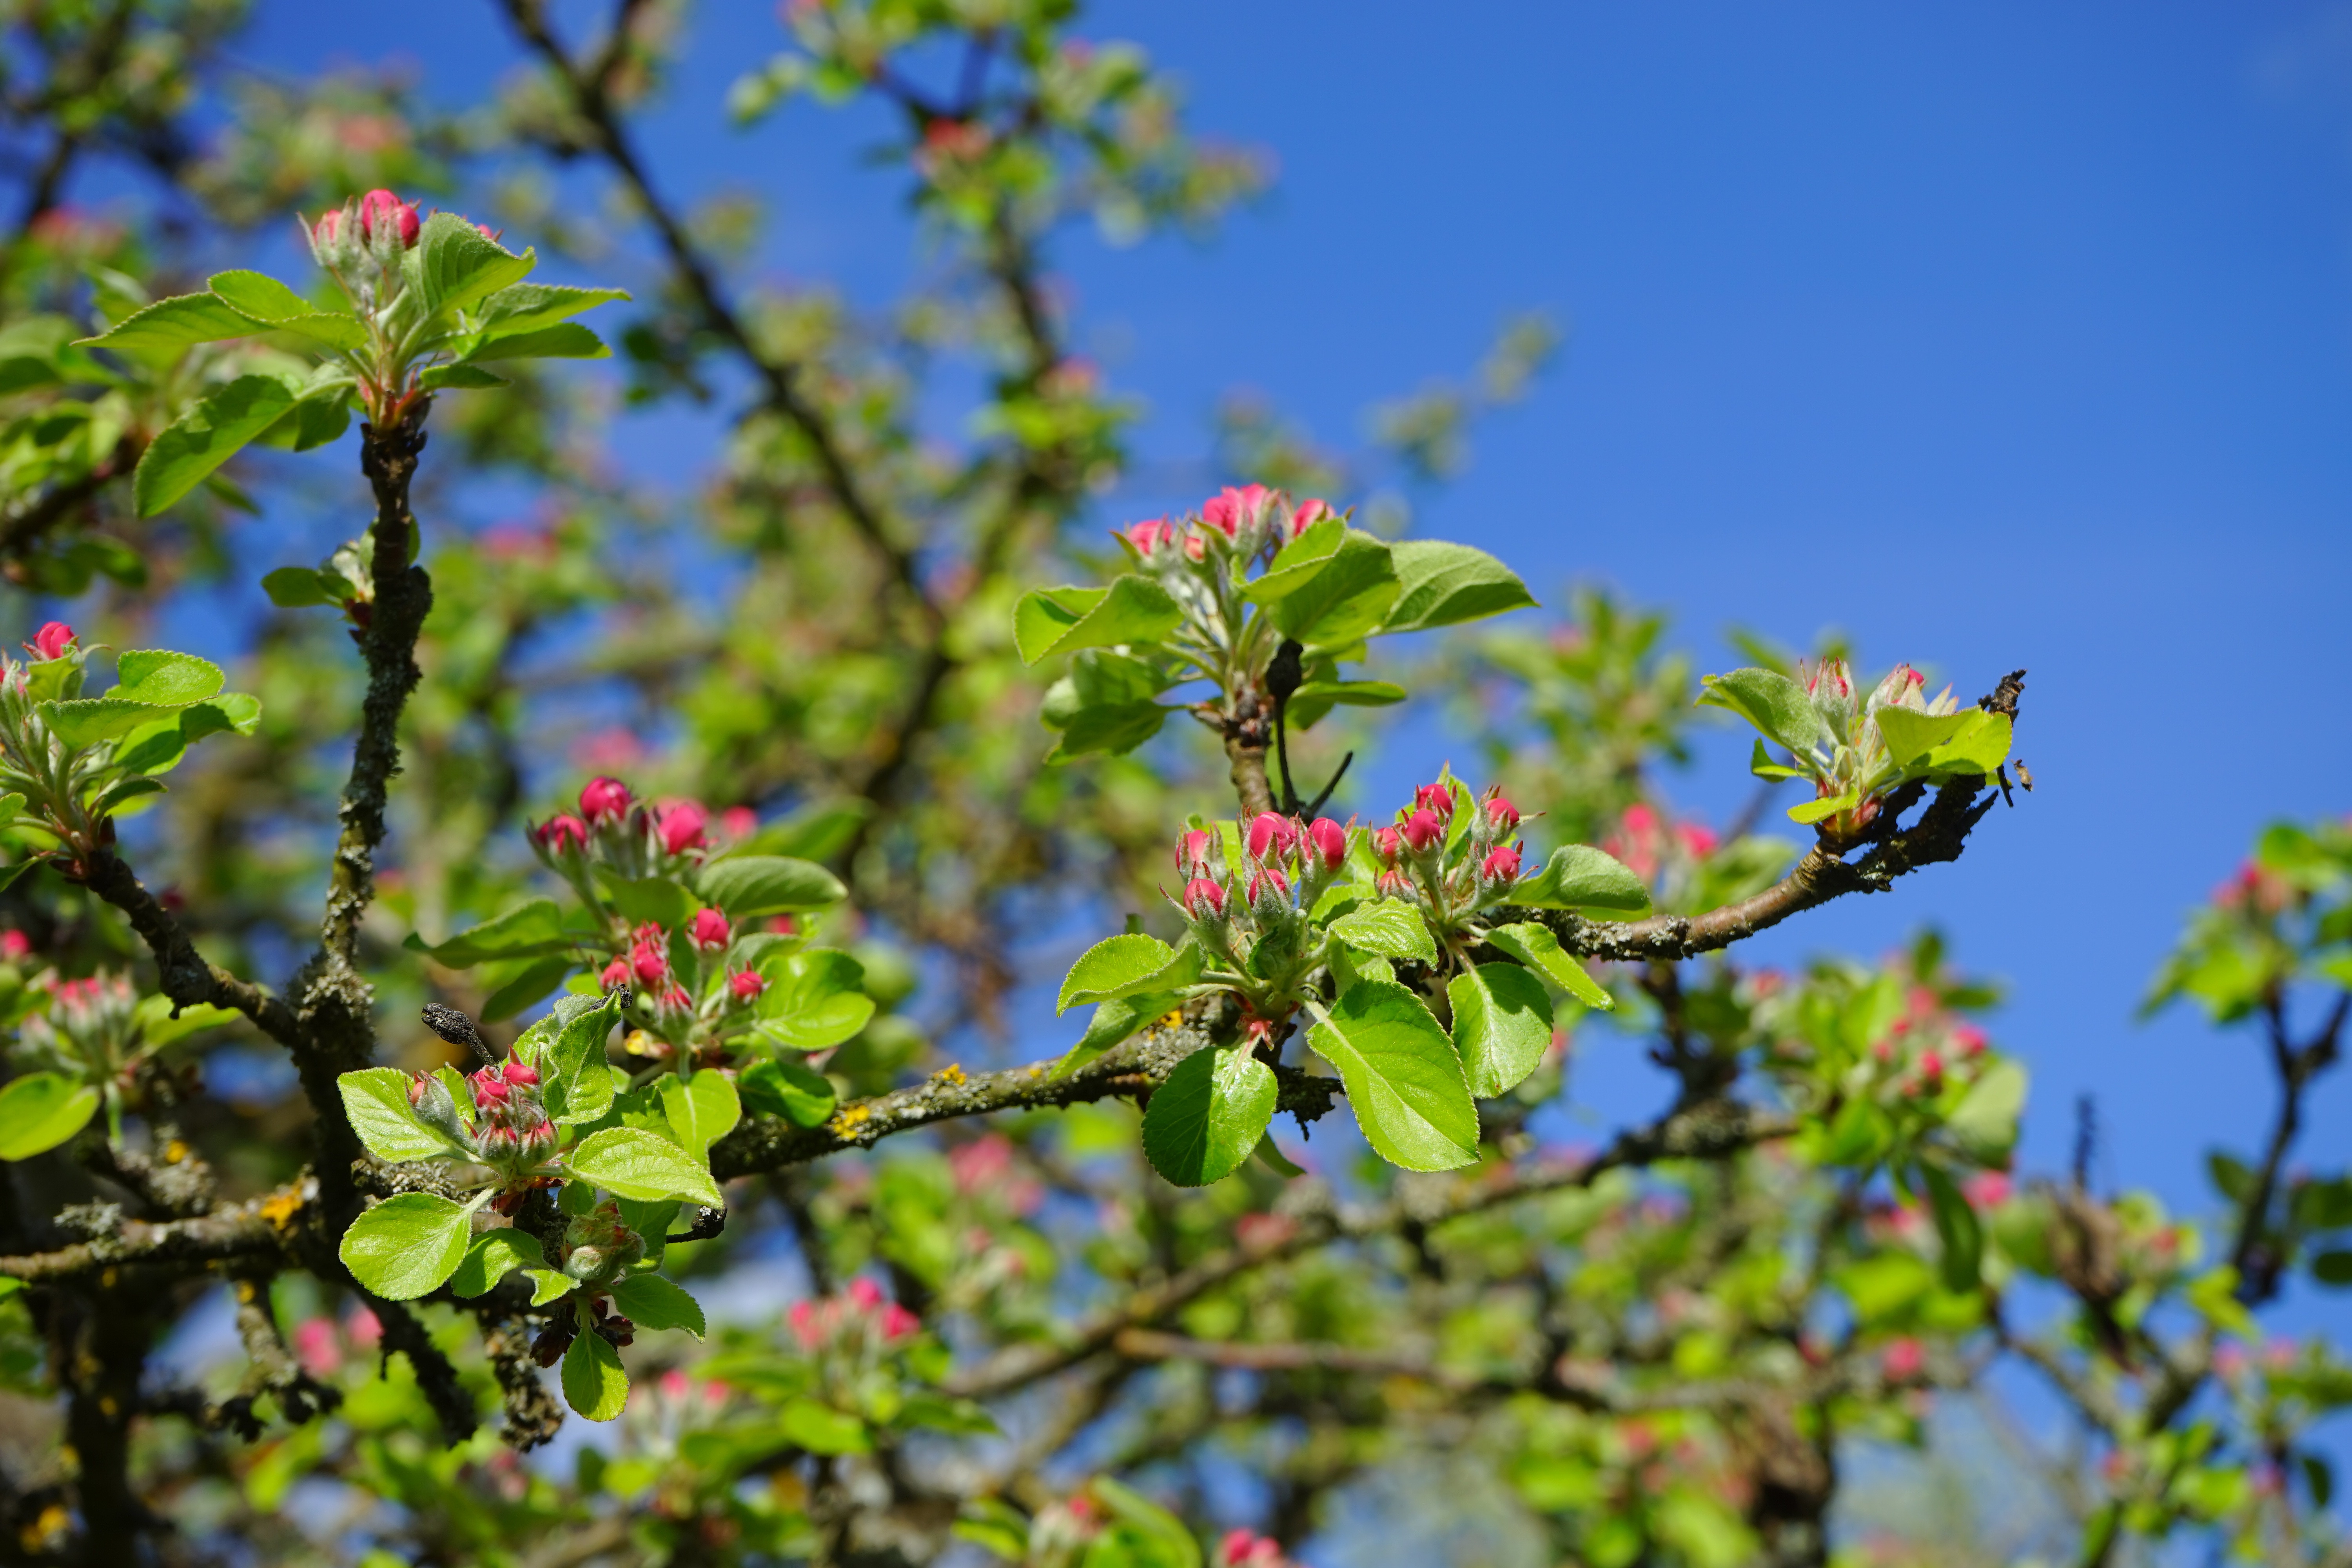
tree, nature, branch, blossom, plant, leaf, flower, bloom, spring, green, red, produce, autumn, botany, flora, flowers, shrub, large, bud, second, apple tree, kernobstgewaechs, go up, rose greenhouse, flowering plant, rosaceae, malus, apple blossoms, woody plant, land plant